Griqualand West

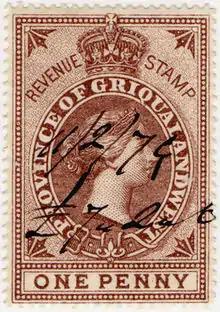
A one penny 1879 revenue stamp of Griqualand West.

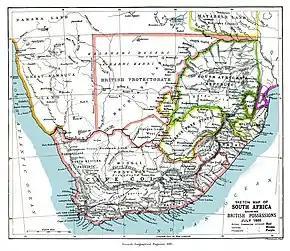
Griqualand West (in the centre of the map) in South Africa, July 1885.

Griqualand West is an area of central South Africa with an area of 40,000 km that now forms part of the Northern Cape Province. It was inhabited by the Griqua people – a semi-nomadic, Afrikaans-speaking nation of mixed-race origin, who established several states outside the expanding frontier of the Cape Colony. It was also ancestral home to the Tswana and Khoisan peoples.